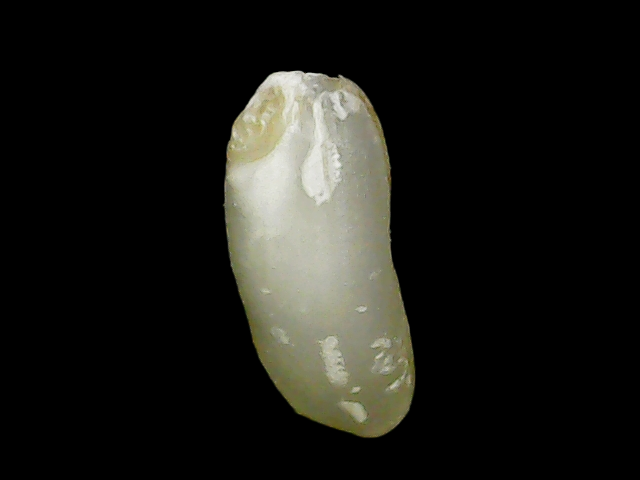
Rice variety: Binadhan24